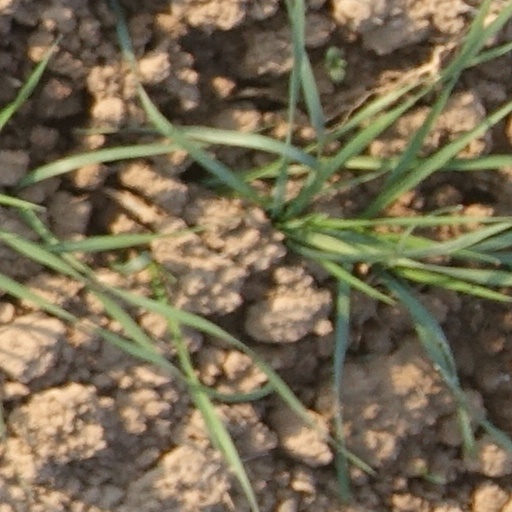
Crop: wheat